List of screw drives

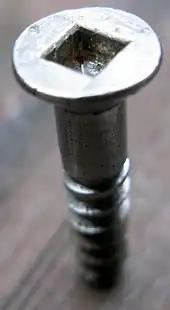
Close-up of a Robertson screw

Robertson screws are commonplace in Canada, though they have been used elsewhere and have become much more common in other countries. As patents expired and awareness of their advantages spread, Robertson fasteners have become popular in woodworking and in general construction. Combinations of Robertson/Phillips/slot drives are often used in the electrical trade, particularly for device and circuit breaker terminals, as well as clamp connectors.